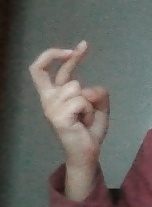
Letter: zay